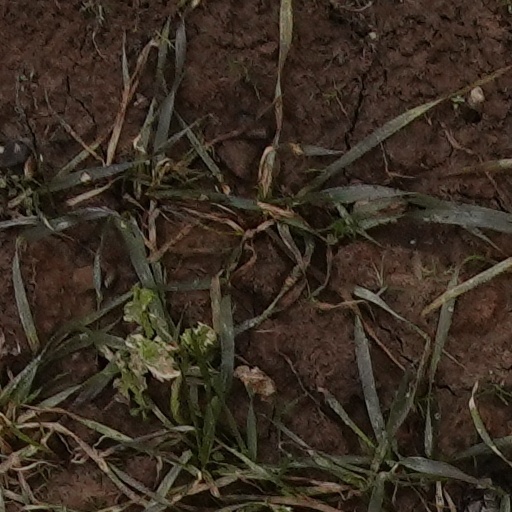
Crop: wheat